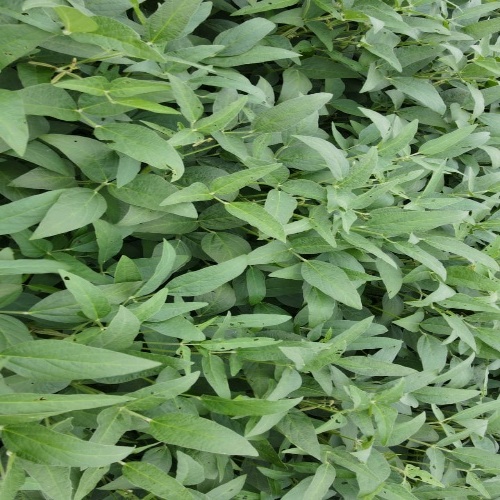
Label: Diabrotica_speciosa